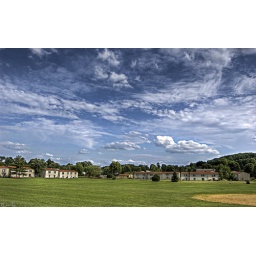
A nice cloudy day at a ball field near an elementary school.